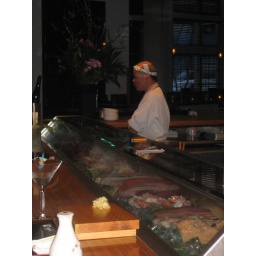
The chef in the house and manning the sushi bar